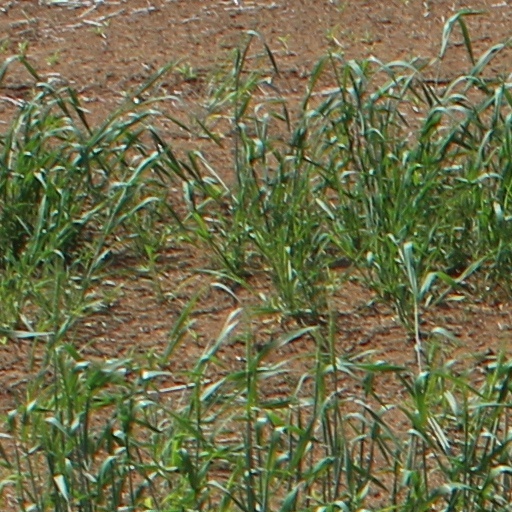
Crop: wheat